American Pie (film)

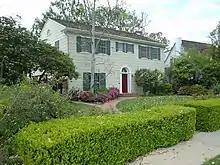
Northwest view of the Los Cerritos house.

"American Pie" also features Clyde Kusatsu as an English Teacher; Lawrence Pressman as Coach Marshall; Molly Cheek as Jim's Mom; Christina Milian as Band Member; Eden Riegel as Sophomore Chick; John Cho as "Milf" Guy; Sasha Barrese as Courtney; Eric Lively as Albert; Eli Marienthal as Stifler's Younger Brother; and Casey Affleck as Kevin's brother. Rock band Blink-182 members Tom DeLonge, Mark Hoppus, and Travis Barker make a cameo appearance as band members watching Nadia's and Jim's livestream.